Buta Kola

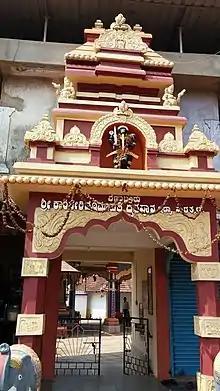
The temple of the deity Jumadi in Mangalore, India

Today feudal relations no longer obtain and thus former ruling families no longer hold any political or judicial office. But still the village demands that they sponsor their annual "kōla" or "nēma" to honour the village deity. The people believe that the neglect of the spirits will make their life miserable. Even though they may have changed, "būta kōla" and "daiva" "nēma" still serve secular as well as religious purposes. In fact the two cannot be separated in a world where the tangible is suffused with the intangible. As the cosmology underlying the "pāḍdanas" suggests, the very order of the human world and the order of the spirit world are interdependent.